Modular Integrated Communications Helmet

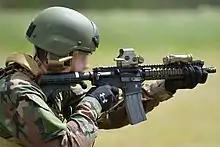
A U.S. Marine CSO practices firing his MK18 at the Grafenwoehr Training Area's shooting range.

The MICH ranges in weight from about 3 lb (1.36 kg) (size medium) to just over 3.6 lb (1.63 kg) (extra large). It uses a new, more advanced type of Kevlar and provides increased protection against handgun rounds.